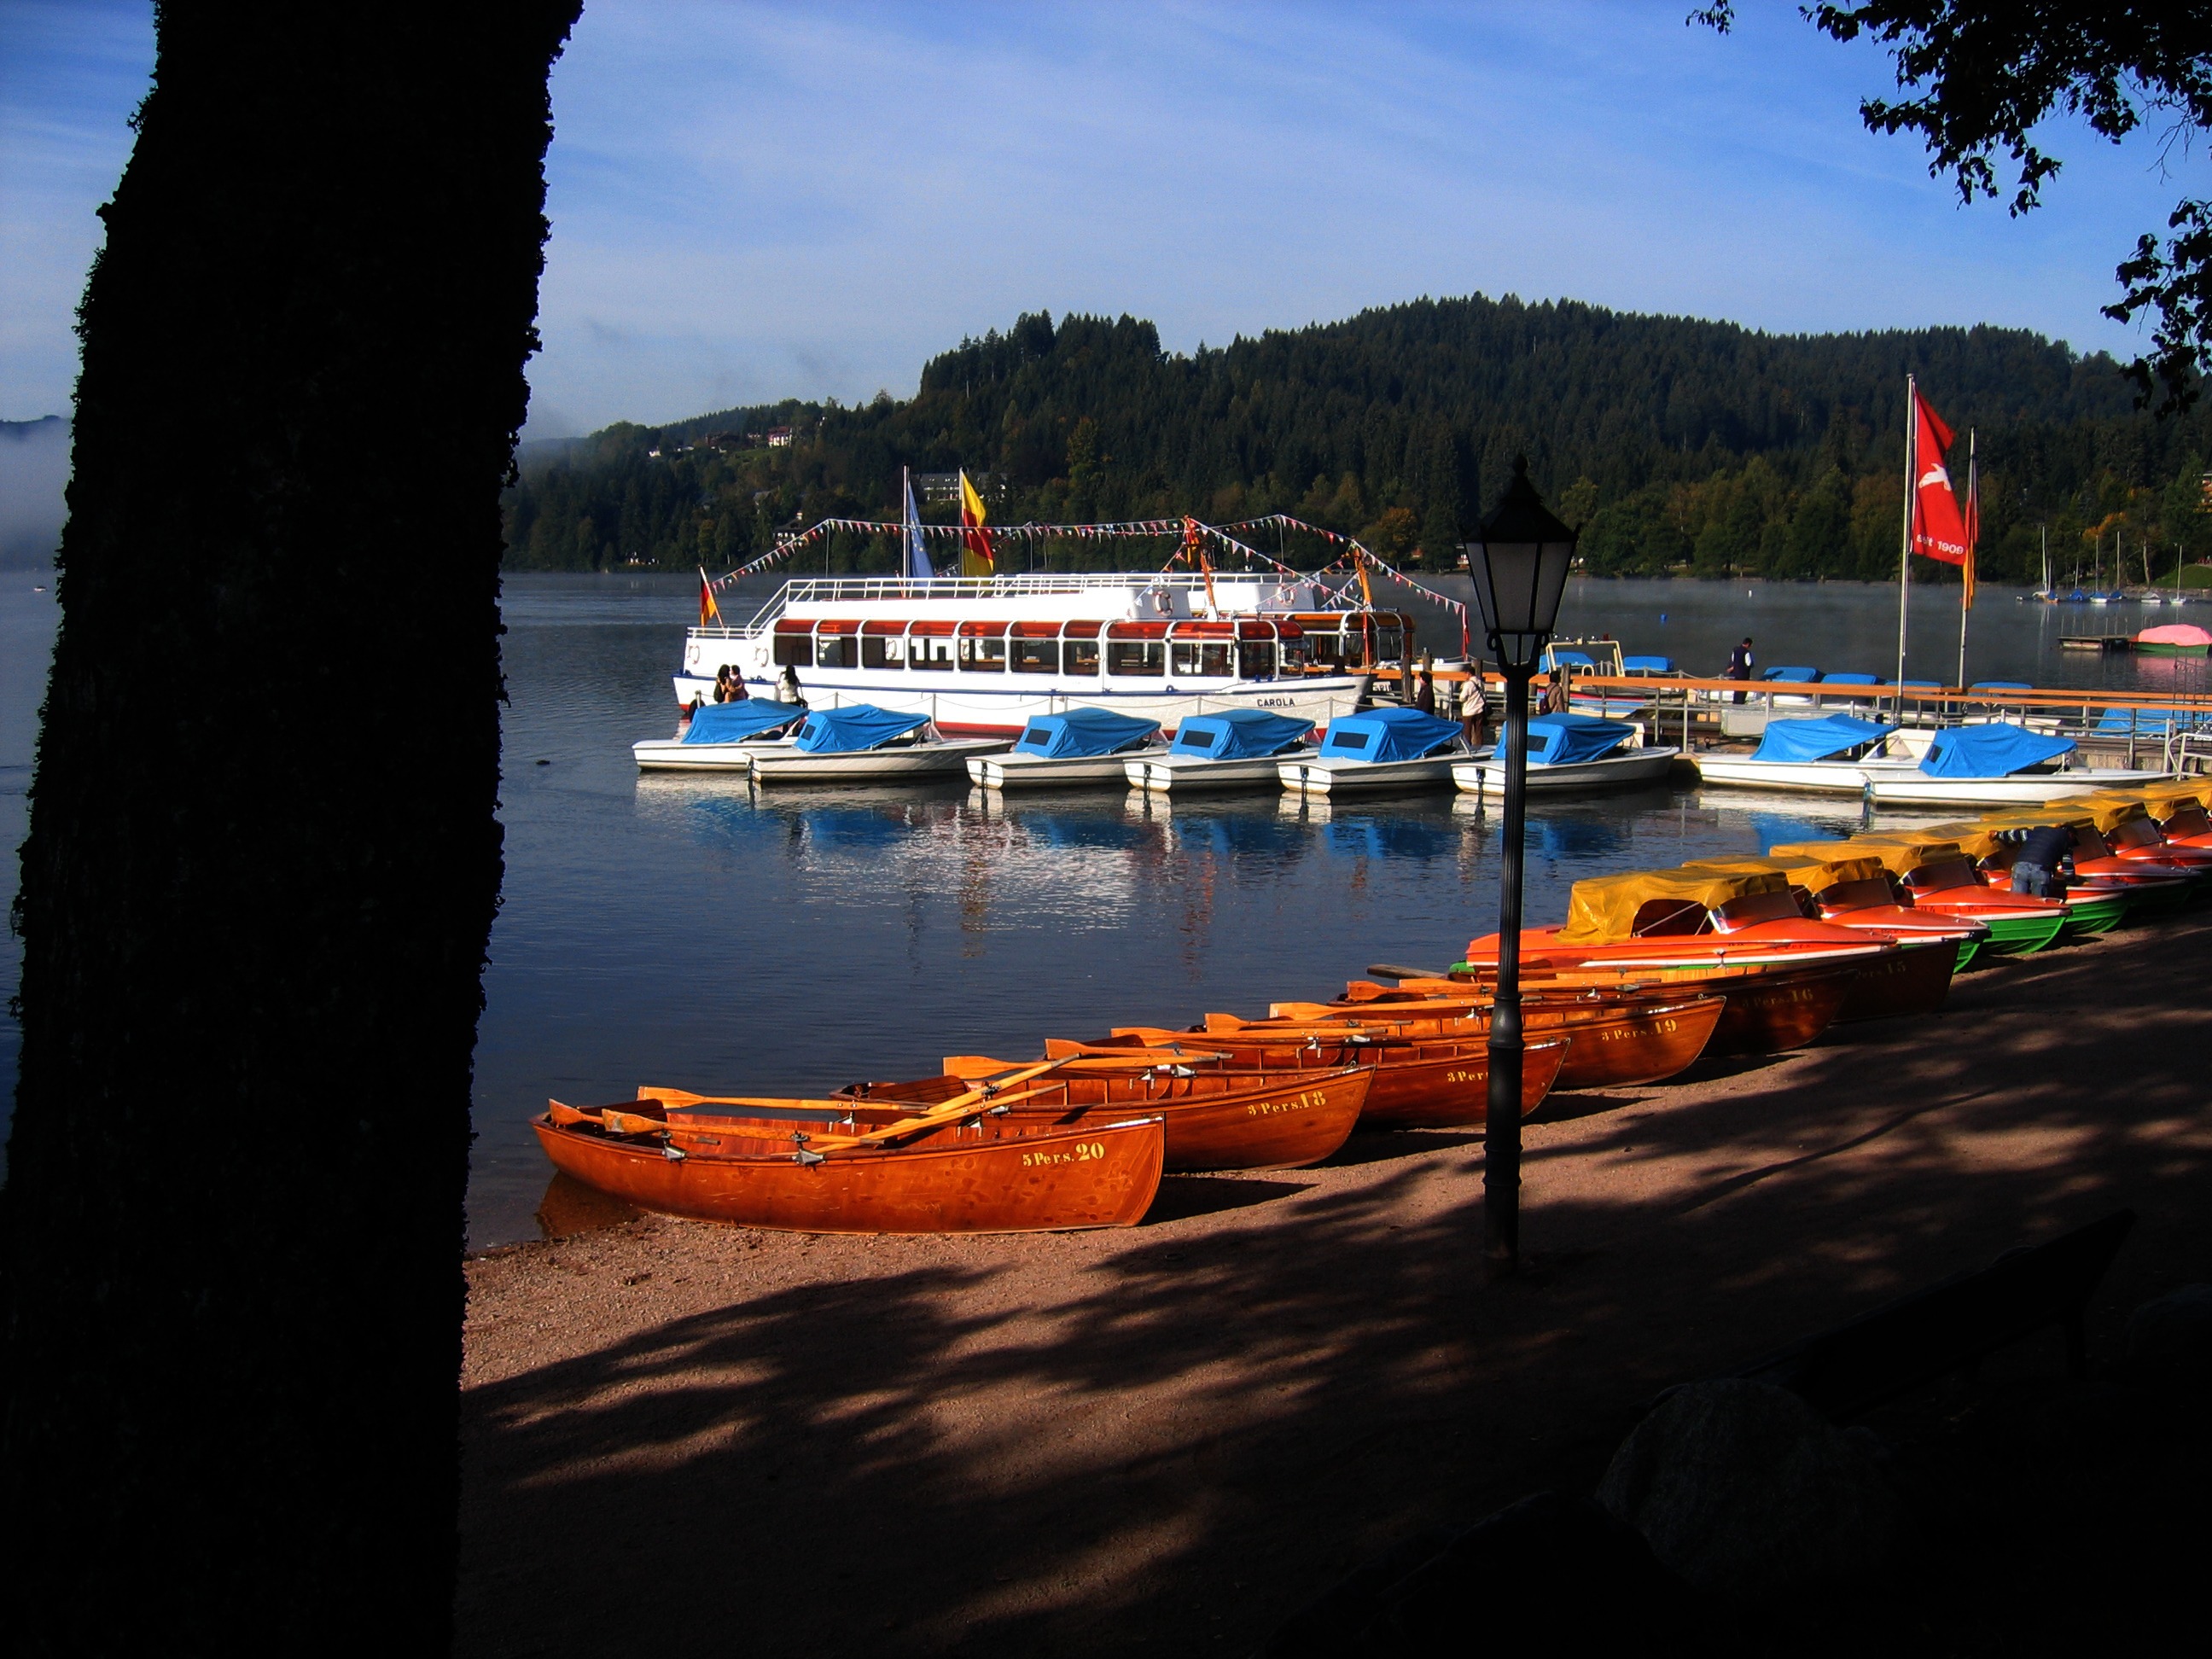
beach, sea, water, dock, boat, lake, dusk, evening, reflection, vehicle, bay, harbor, port, ferry, boating, boats, watercraft, away, black forest, titisee